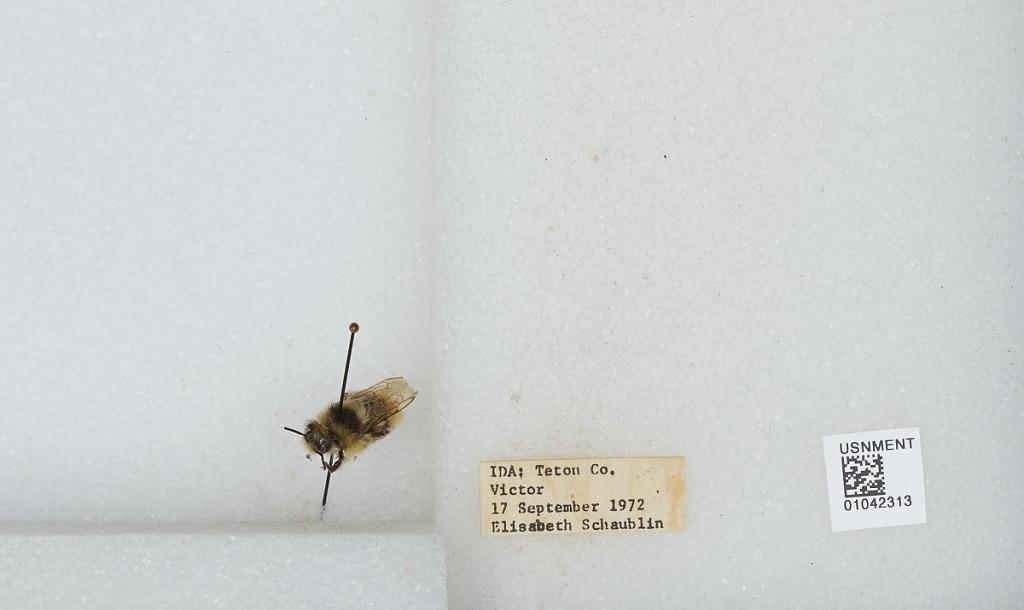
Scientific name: Bombus sp.
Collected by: E. Schaublin
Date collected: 1972-9-17
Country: United States
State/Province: Idaho
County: Teton
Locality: Victor
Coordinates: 43.6031, -111.112